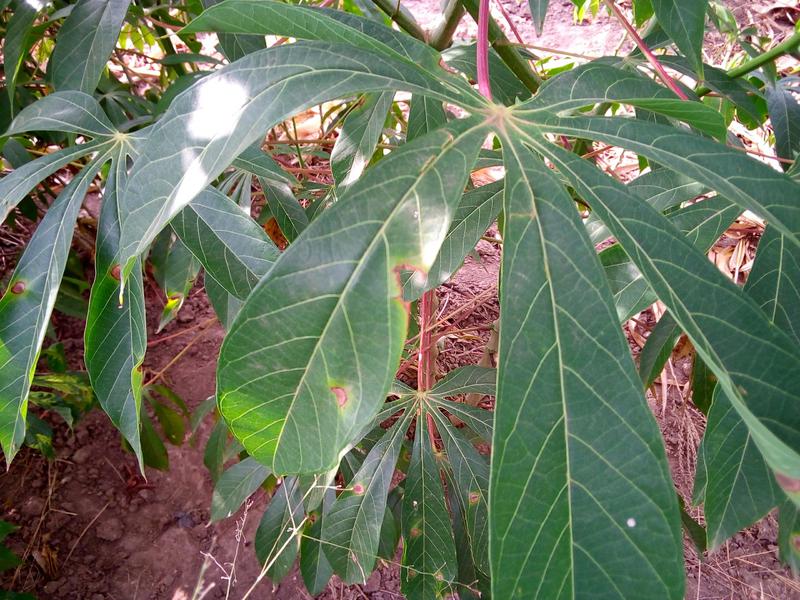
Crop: cassava
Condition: healthy